Huhtasuo

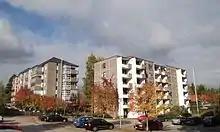
Apartment houses in Huhtasuo

Huhtasuo is one of the districts of Jyväskylä, Finland. It is located about 3–8 kilometers from the city center to the northeast. Kangaslampi, Sulku, Varikko, Huhtakeskus and Kaakkolampi are subareas of the district. Along with the Kangasvuori district, Huhtasuo district is a part of the Huhtasuo ward.